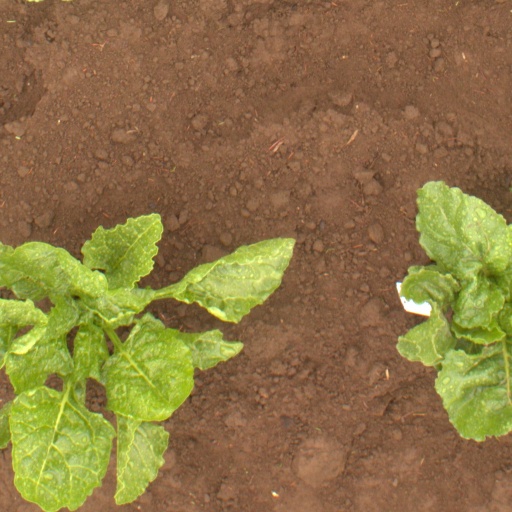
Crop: sugar beet